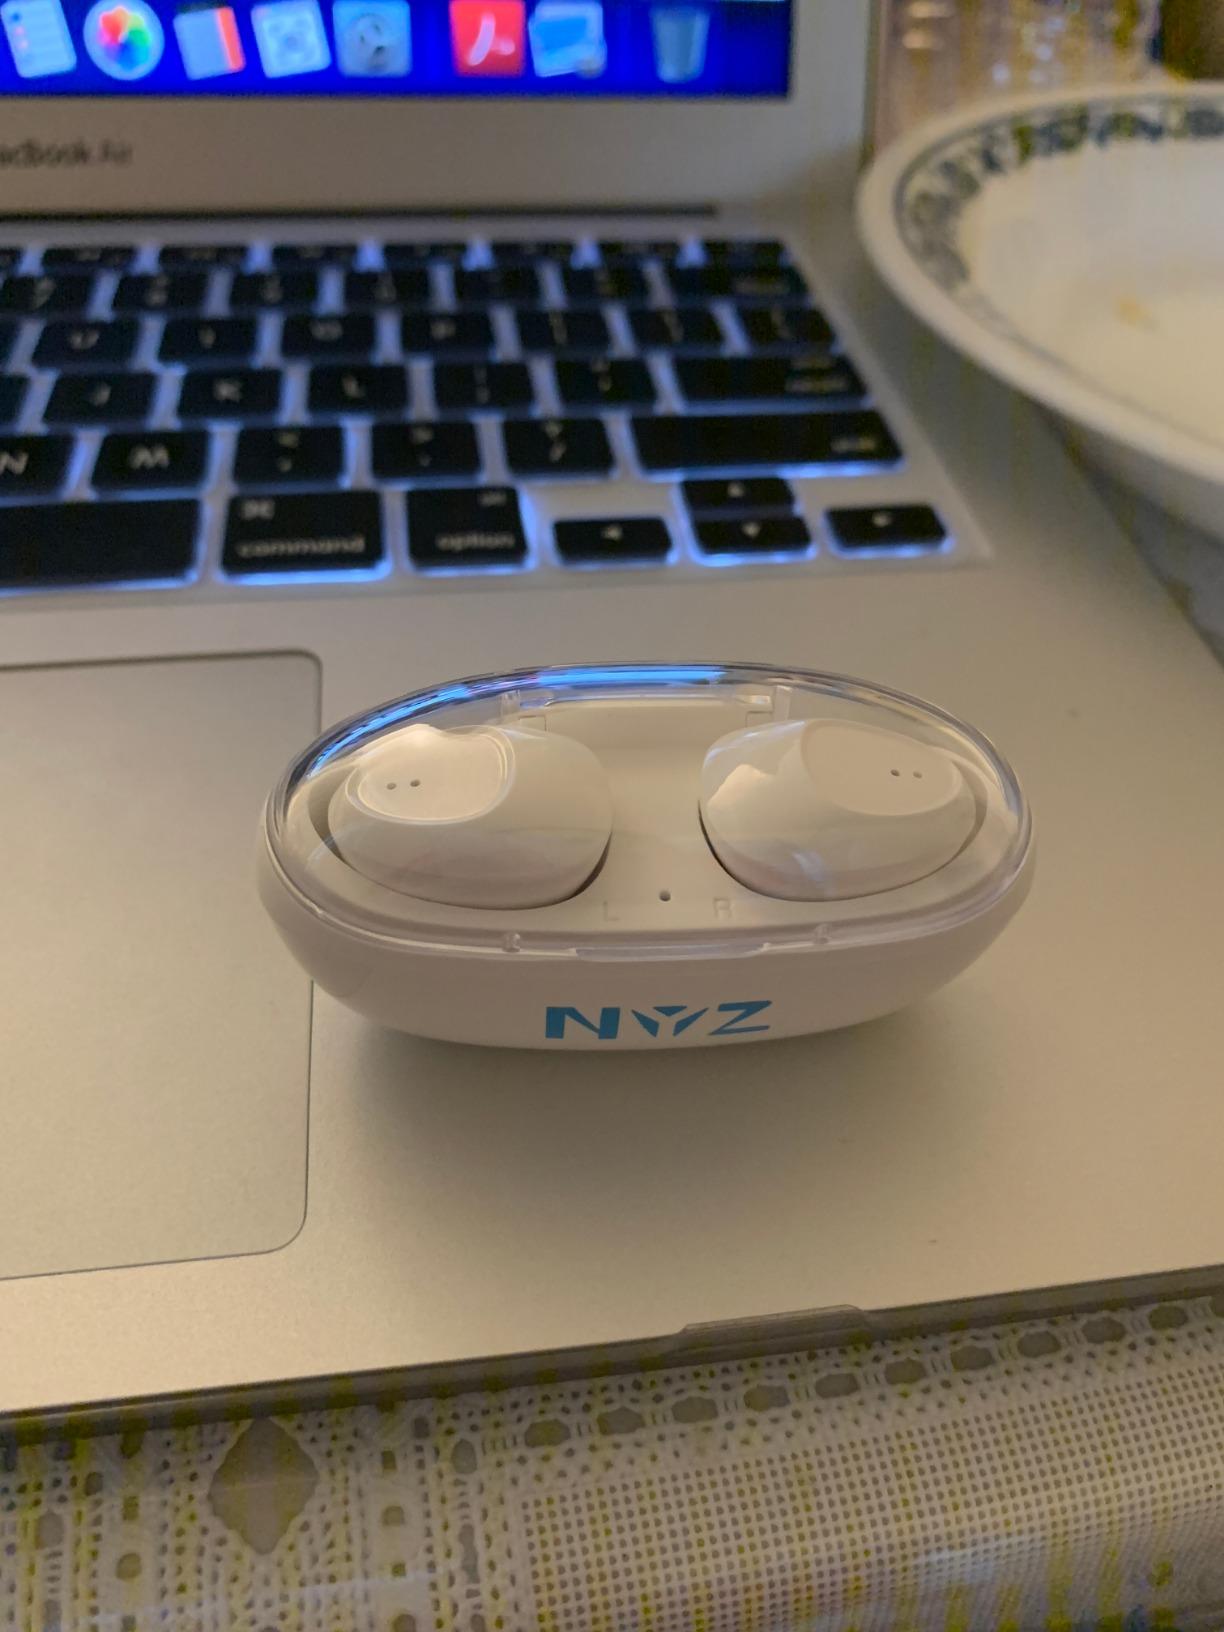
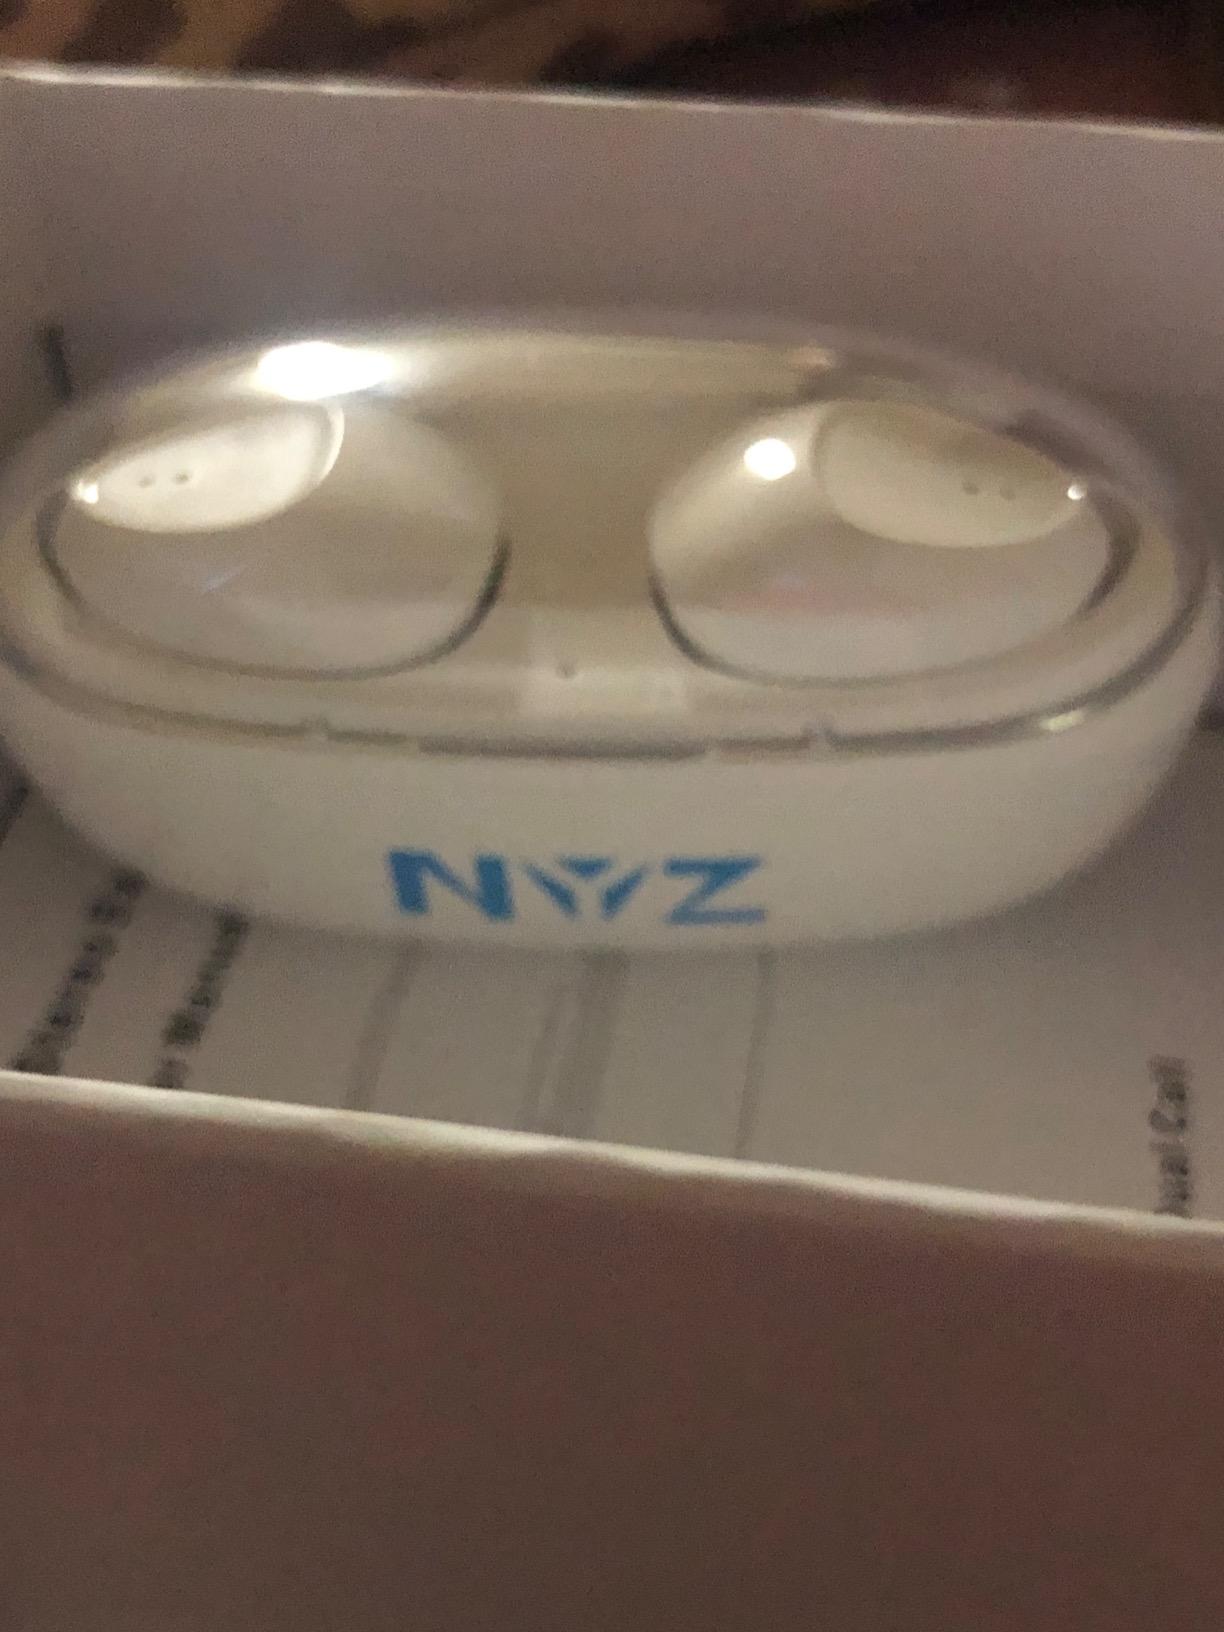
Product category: earbuds
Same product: yes